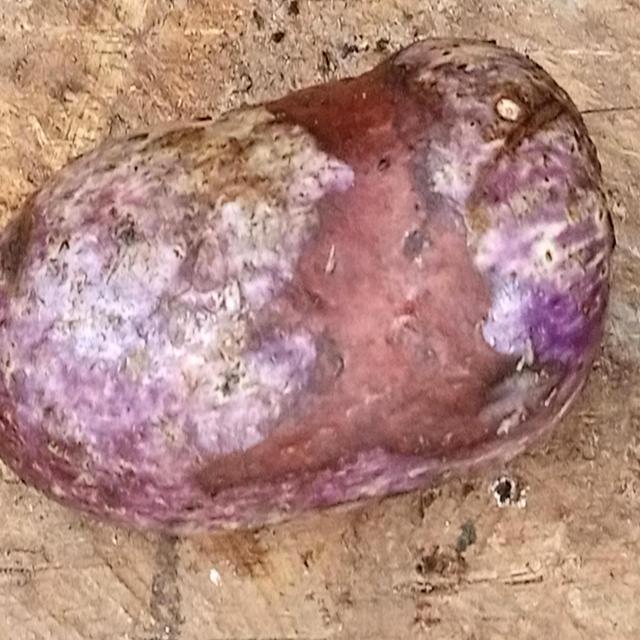
Plum grade: spotted